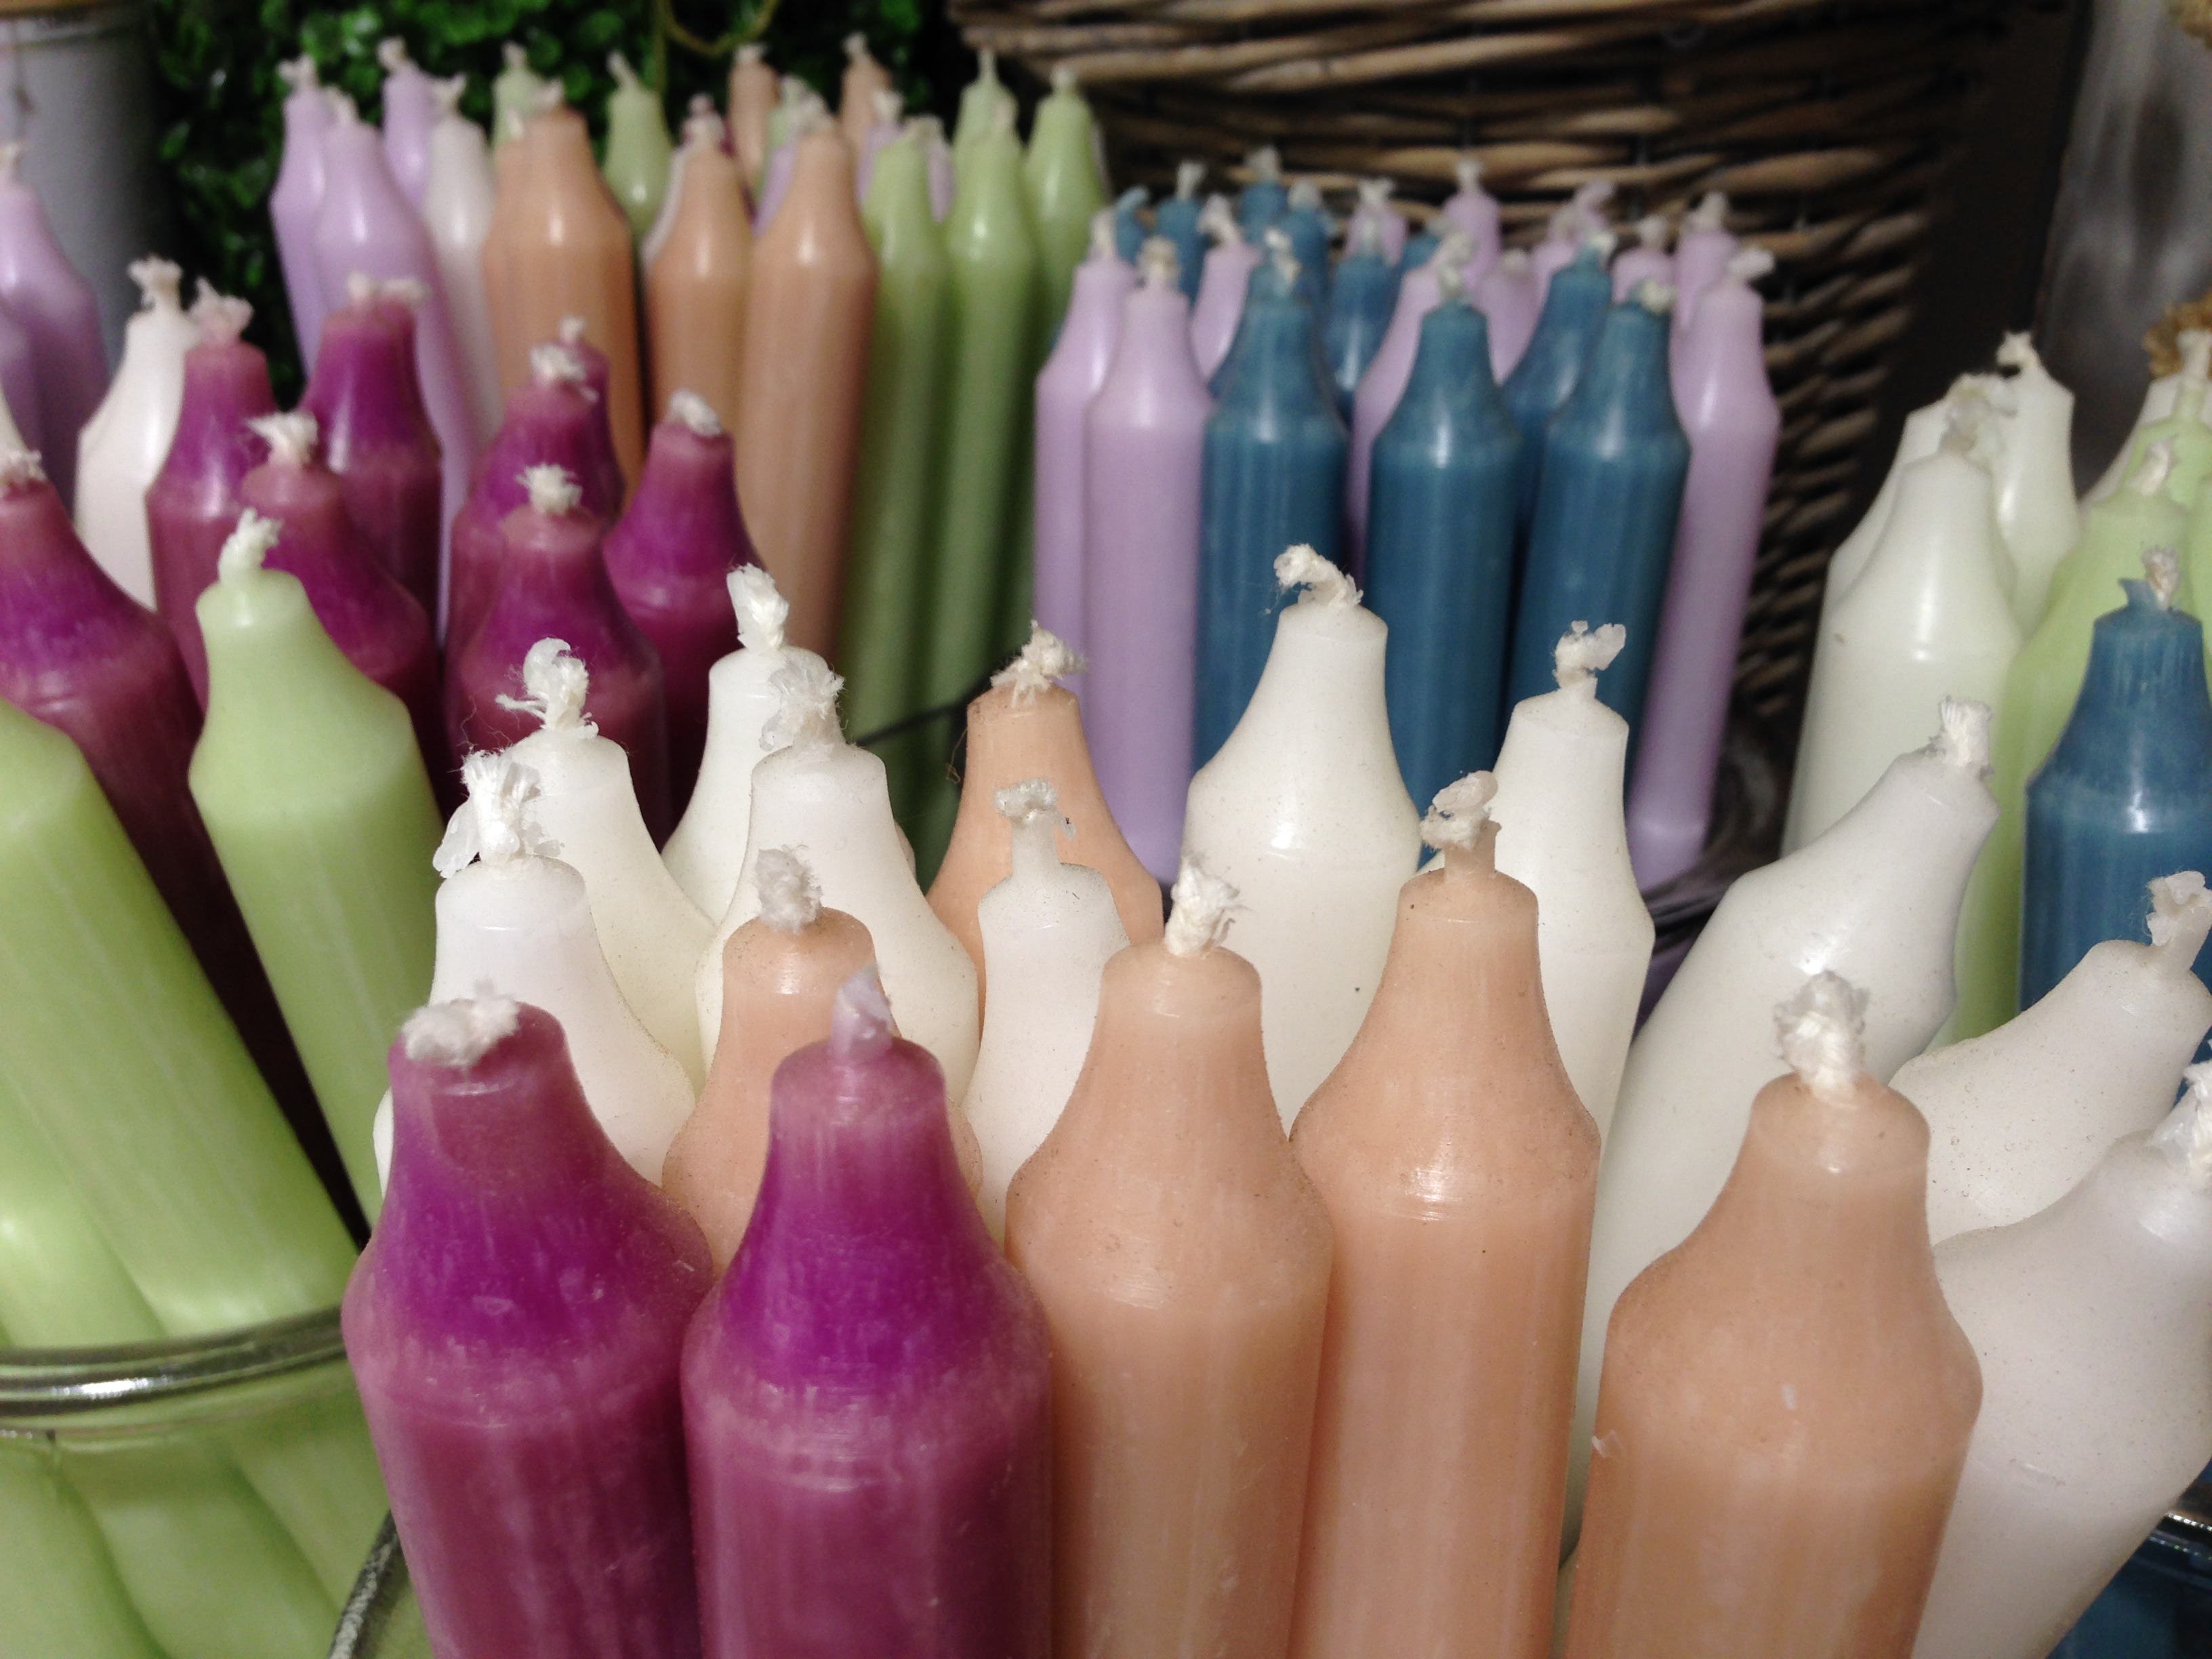
hand, light, flower, finger, food, flame, colorful, nail, candles, pastel, wick, tooth